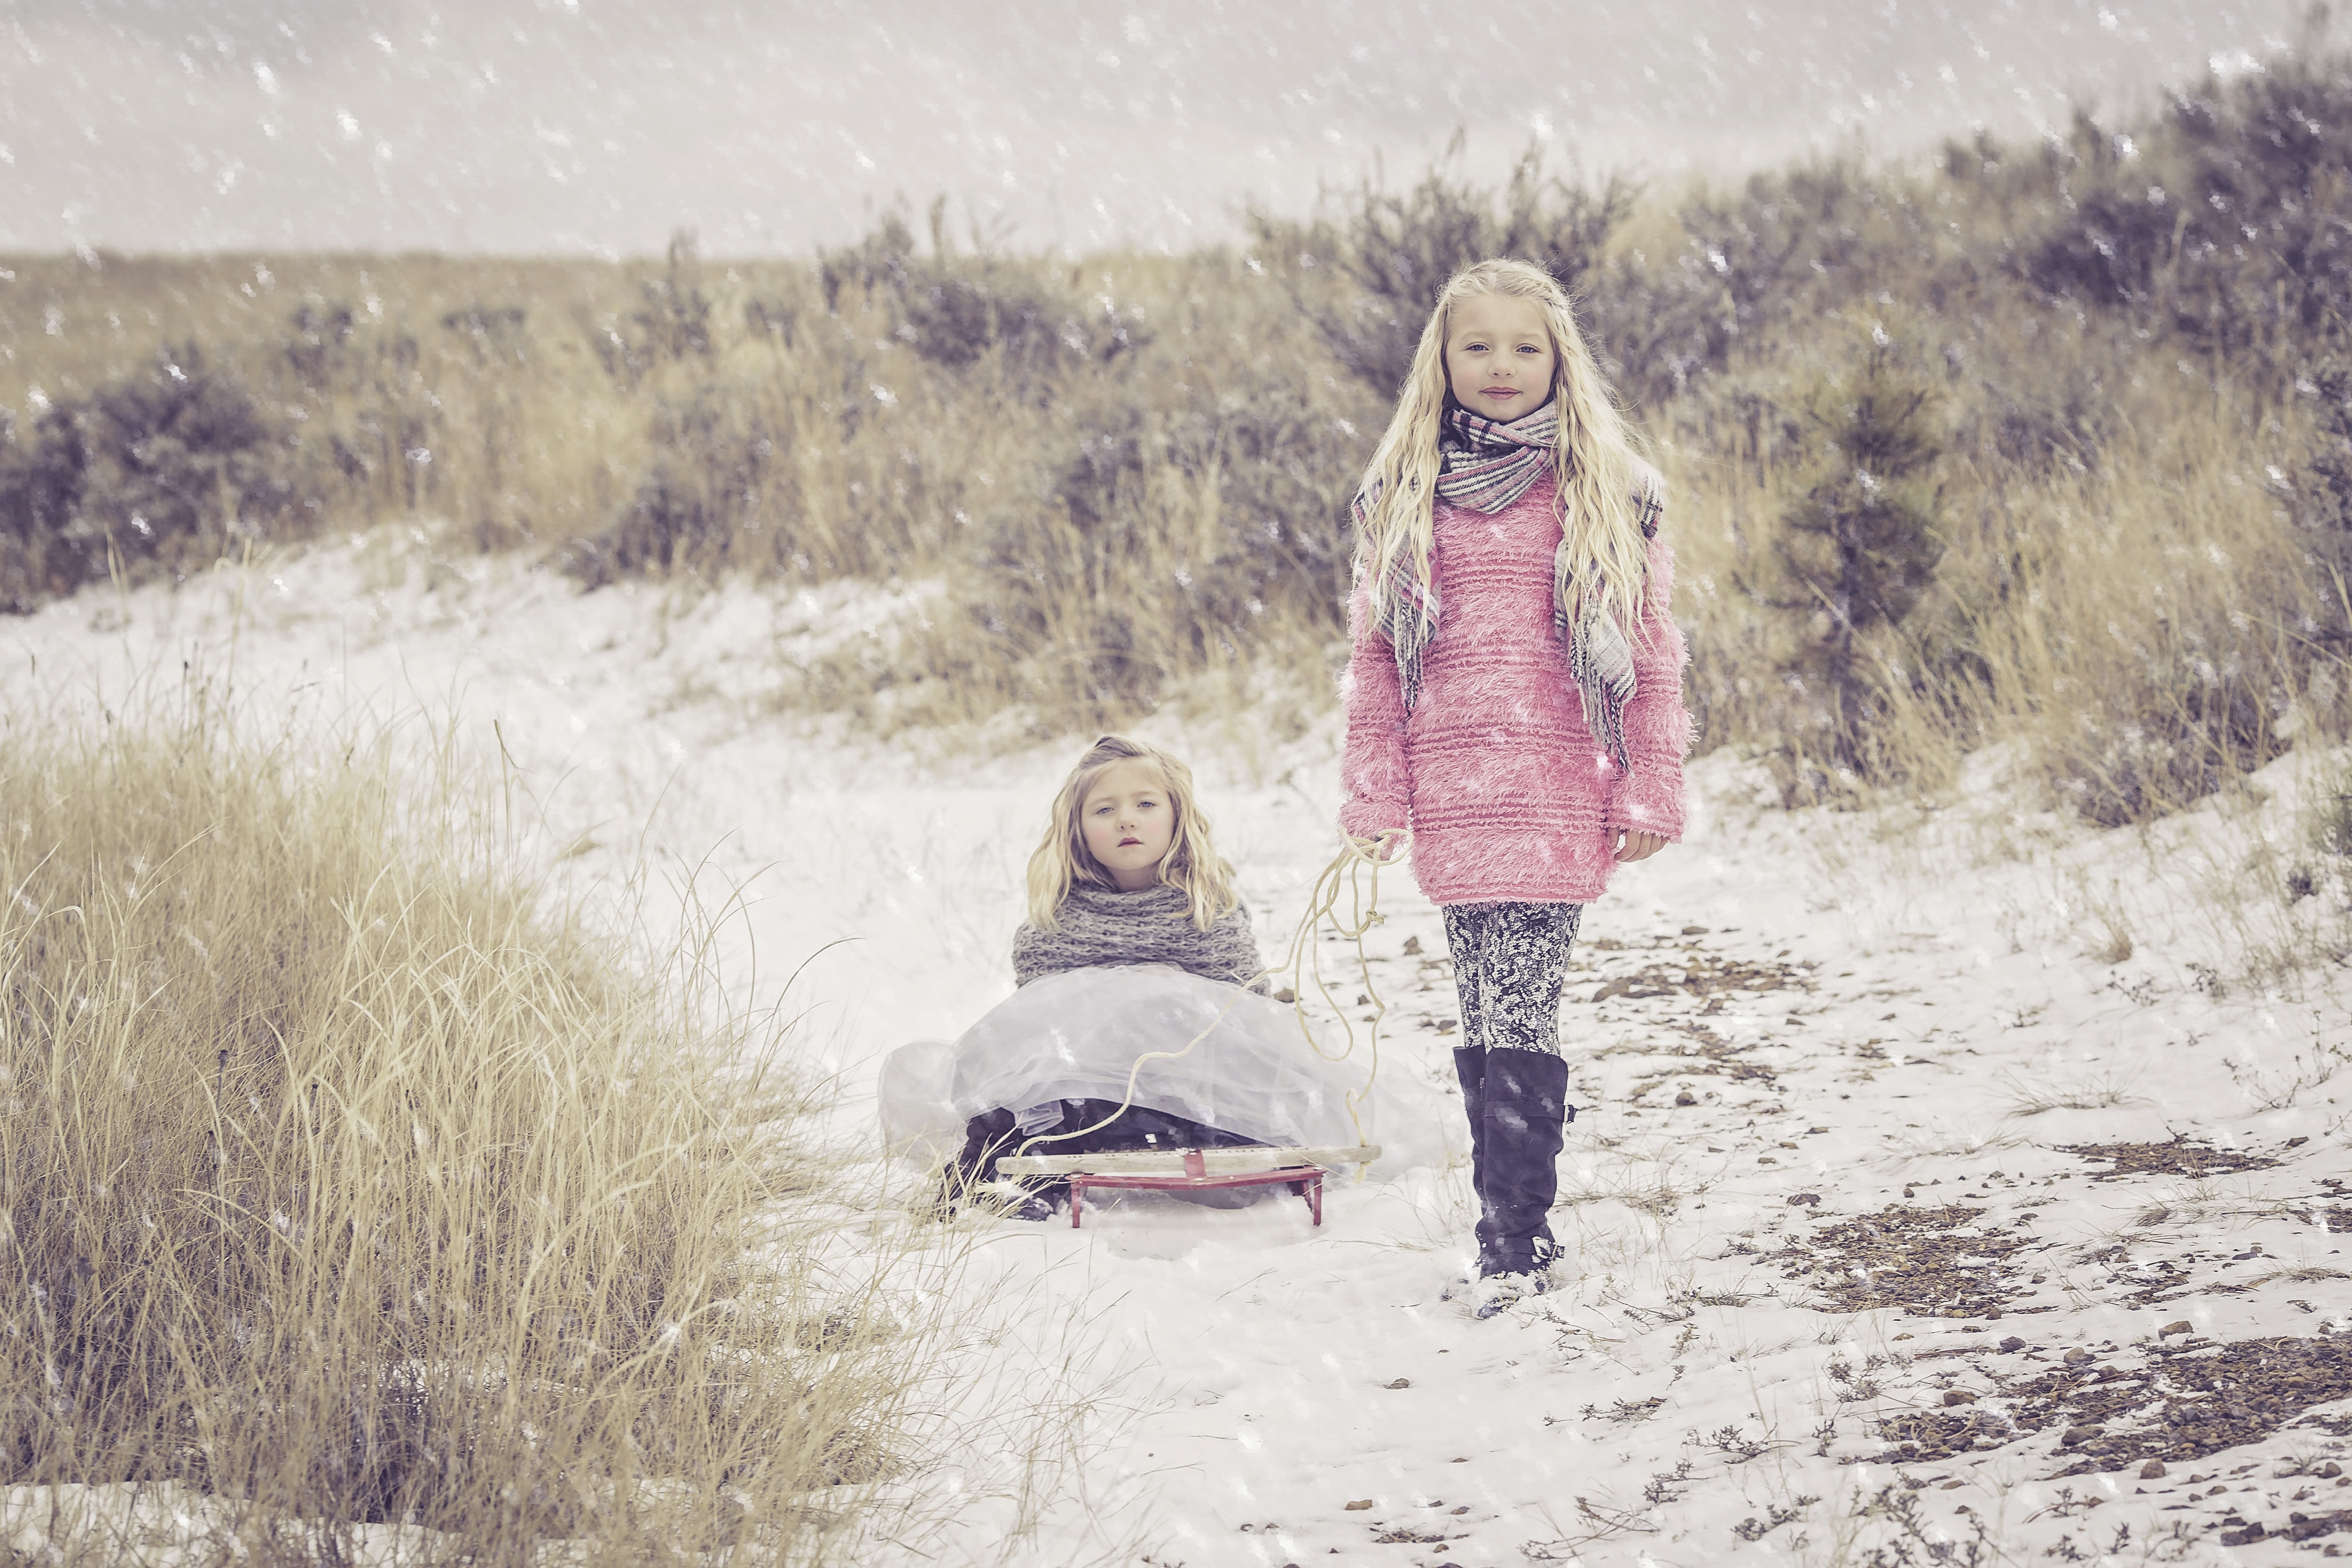
outdoor, sand, snow, cold, winter, people, girl, morning, spring, weather, child, childhood, season, fun, photograph, beauty, emotion, sledding, sisters, siblings